Jubilee Medal "Thirty Years of Victory in the Great Patriotic War 1941–1945"

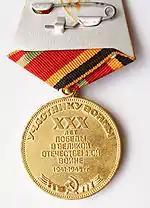
Reverse of the Jubilee Medal "Thirty Years of Victory in the Great Patriotic War 1941–1945"

The Jubilee Medal "Thirty Years of Victory in the Great Patriotic War 1941–1945" was a 36mm in diameter circular brass medal. On the obverse, over a background of fireworks in honour of the Soviet people's victory in World War 2, the relief image of Yevgeny Vuchetich's statue "The Motherland Calls", to the left of the statue, over descending and ascending laurel branches, a five pointed star and the dates "1945–1975". On the reverse along the upper medal circumference the relief inscription "WAR PARTICIPANT" or "PARTICIPANT ON THE LABOUR FRONT", in the center, the relief inscription on seven lines "XXX Years of Victory in the Great Patriotic War of 1941–1945". At the bottom, the relief image of the hammer and sickle over a Ribbon of St George. On the medals struck to honour foreign nationals, the reverse inscriptions "WAR PARTICIPANT" or "PARTICIPANT ON THE LABOUR FRONT" were omitted. Ones with no inscriptions would be awarded to foreign leaders.